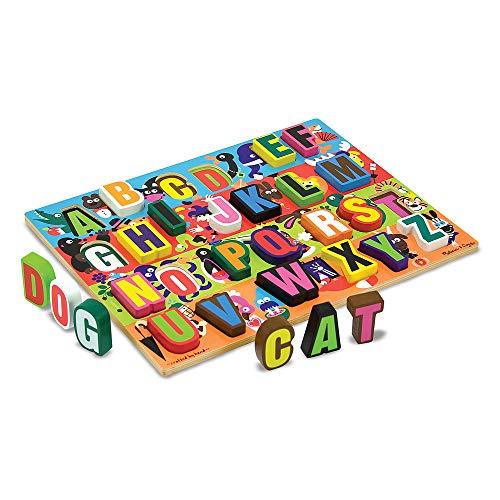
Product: Melissa & Doug Jumbo ABC Wooden Chunky Puzzle (26 pcs)
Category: Toys & Games | Puzzles | Jigsaw Puzzles
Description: Extra thick wooden chunky puzzle.
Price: $13.46
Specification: ProductDimensions:12.8x1x15.7inches|ItemWeight:2.82pounds|ShippingWeight:2.9pounds(Viewshippingratesandpolicies)|DomesticShipping:ItemcanbeshippedwithinU.S.|InternationalShipping:ThisitemcanbeshippedtoselectcountriesoutsideoftheU.S.LearnMore|ASIN:B000F49UY8|Itemmodelnumber:3833|Manufacturerrecommendedage:36months-5years